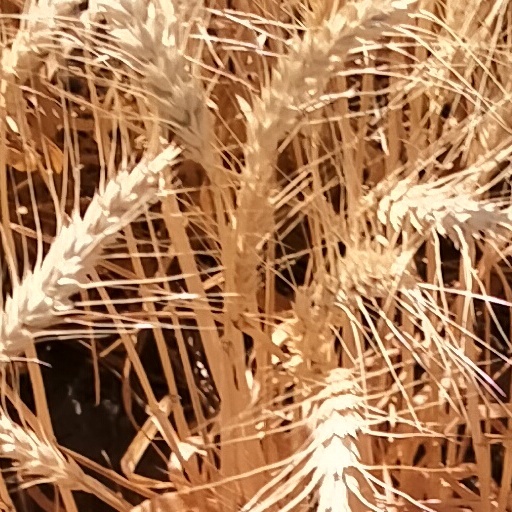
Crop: wheat